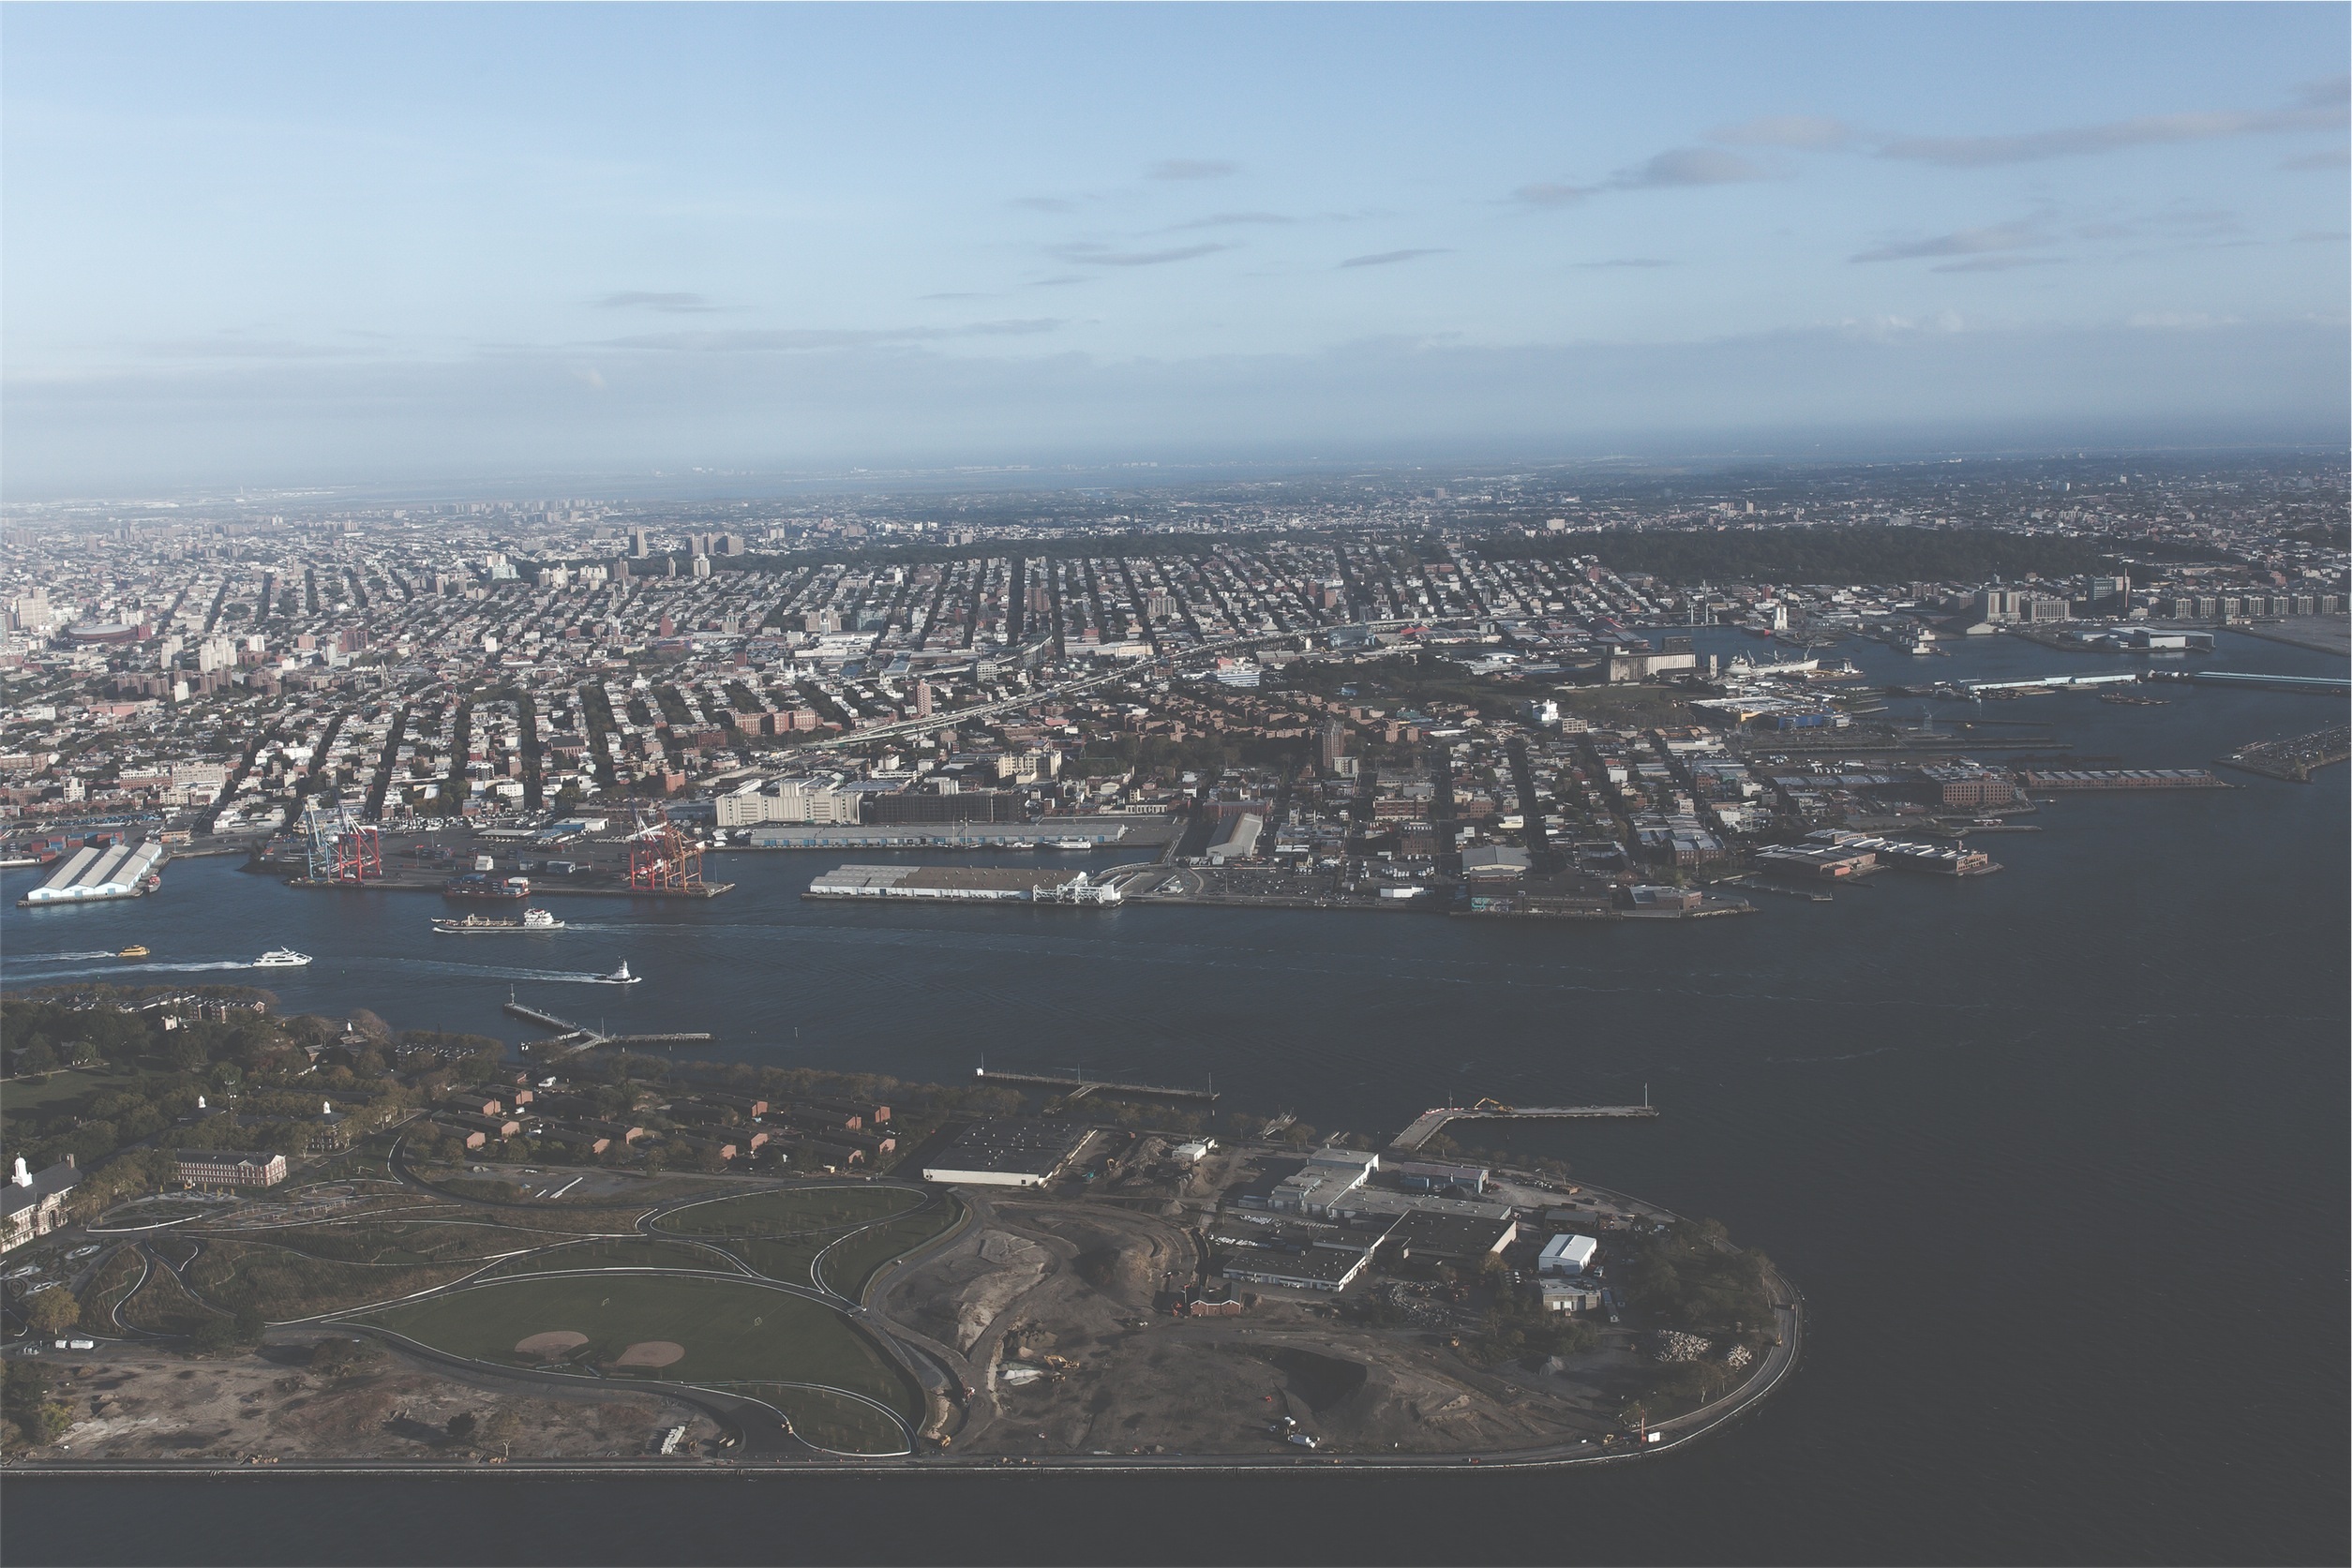
sea, coast, water, horizon, skyline, photography, city, cityscape, panorama, flight, bay, aerial, buildings, boats, aerial photography, atmosphere of earth